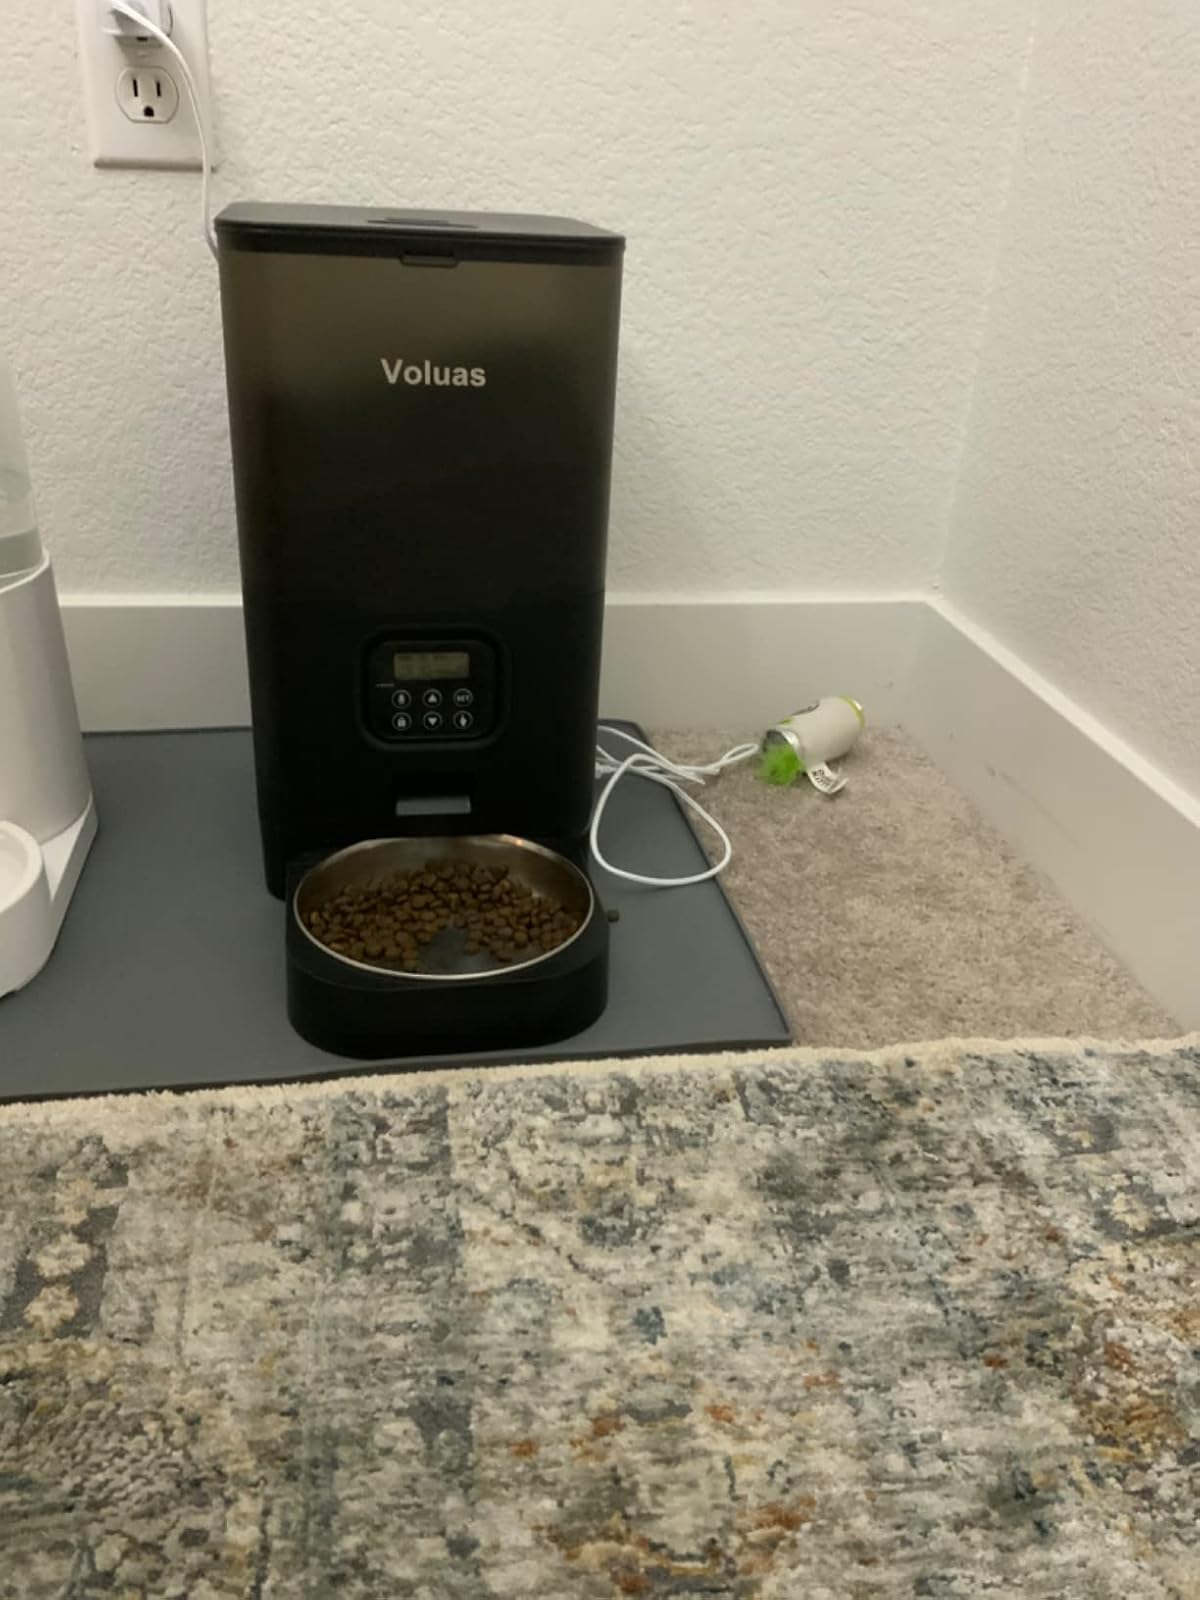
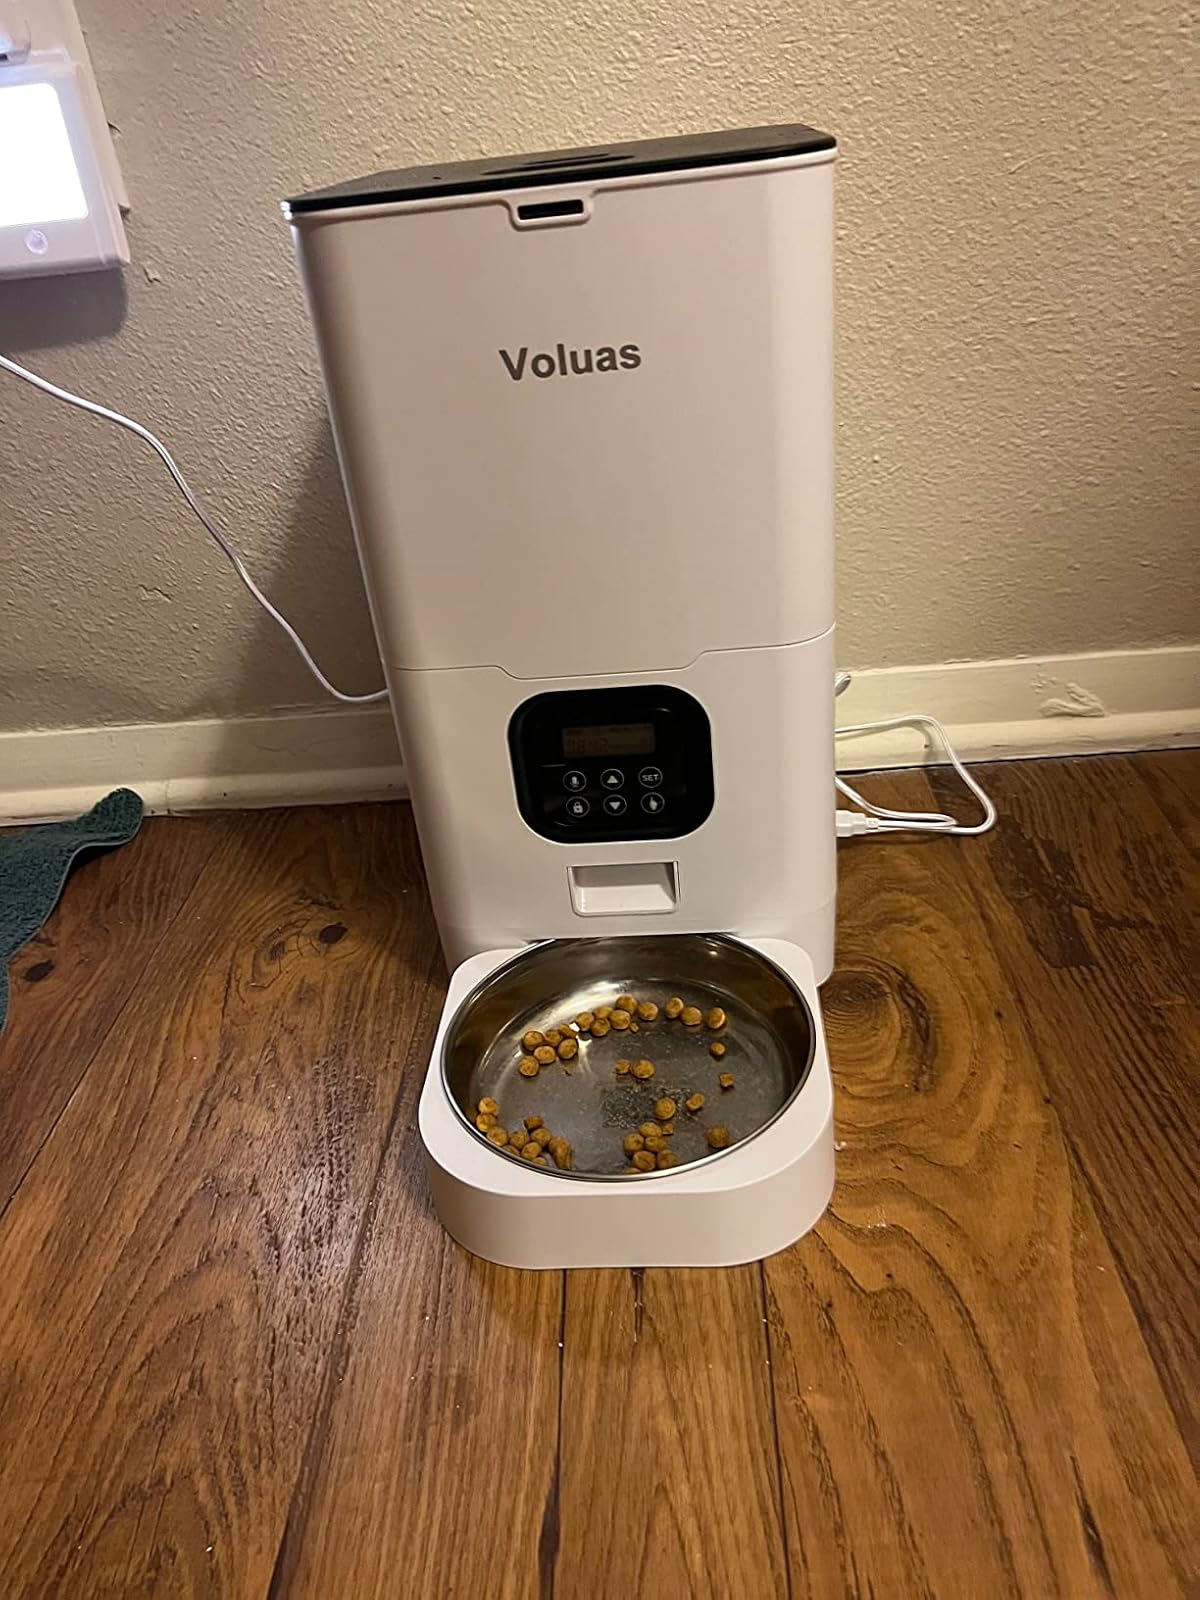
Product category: items_feeder
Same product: no